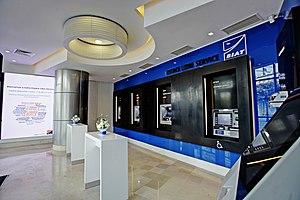
Espace Libre-Service Bancaire-Avenue Habib Bourguiba
La Banque internationale arabe de Tunisie ou BIAT est une banque tunisienne qui fait partie des trente principaux établissements d'Afrique du Nord. Première banque tunisienne en termes de parts de marché et cotée à la Bourse de Tunis, elle a pour actionnaire de référence le groupe Mabrouk.